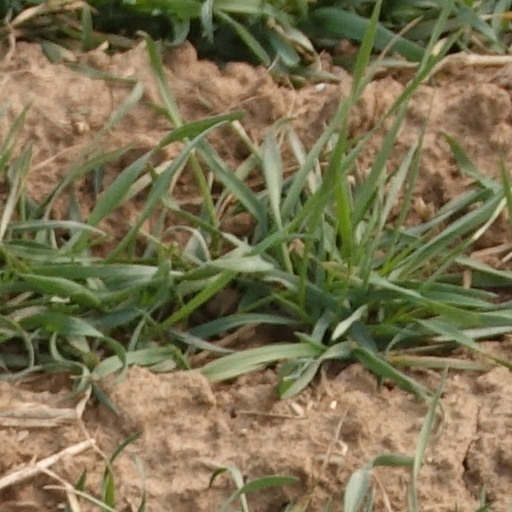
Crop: wheat